Bouvier Affair

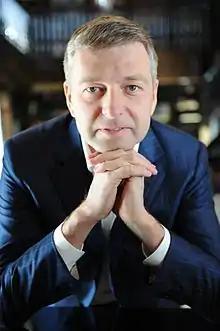
Dmitry Rybolovlev

In March 2015, Catherine Hutin-Blay, the step daughter of Pablo Picasso from his second wife Jacqueline, filed a complaint in Paris alleging that 58 separate works had been stolen from her. Hutin-Blay alleged that the works were stolen from a store in a suburb of Paris that is run by Art Transit, a Bouvier family company. It later emerged that Bouvier had sold two of the allegedly stolen Picasso paintings to Rybolovlev in 2013. Bouvier maintained that he had legally paid $8 million for the artworks through the Nobilo Trust, an offshore entity based in Liechtenstein. Rybolovlev handed over the paintings to French authorities in 2015.